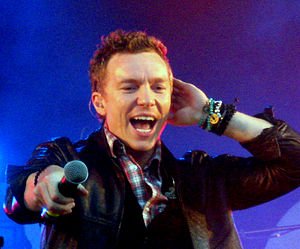
Niels Brinck
2009
Brinck i Hjørring, juni 2009
Niels Brinck Kristensen, kendt under kunsternavnene Brinck og IVORY er en dansk singer-songwriter. Han er søn af Uwe Godbersen, der grundlagde gymnastikgruppen Flying Superkids.